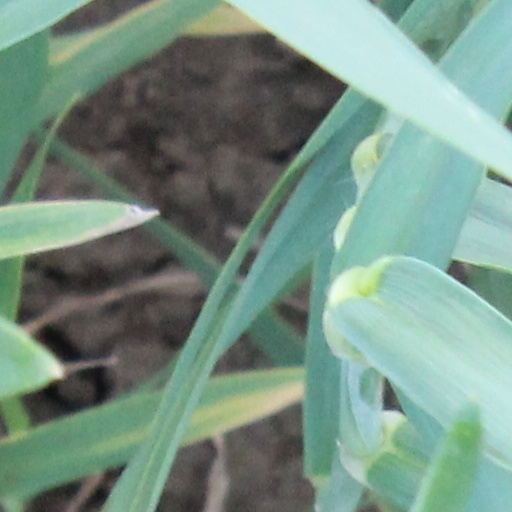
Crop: wheat